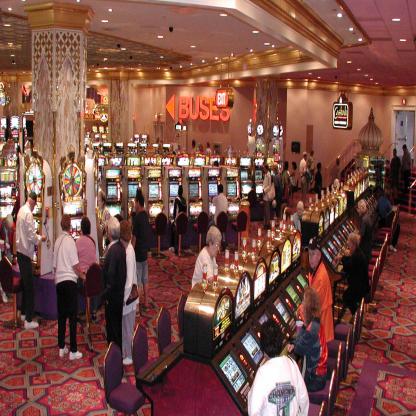
Scene: Indoor